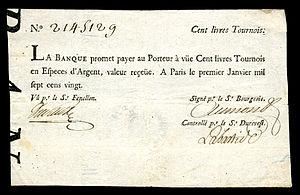
La Banque générale est un établissement bancaire fondé le 2 mai 1716 par John Law, futur Contrôleur général des finances du régent Philippe d'Orléans. Elle fut renommée « Banque royale » le 1ᵉʳ janvier 1719.
Les billets de banque en franc français furent en circulation sur le territoire de la France métropolitaine, et ce, de 1795 jusqu'à l'apparition des billets de banque en euro, en 2002.